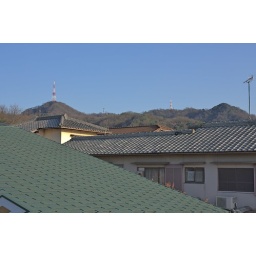
Just playing around with HDR in Hydra. This is the view from my bedroom balcony to the south.